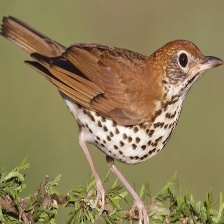
Species: WOOD THRUSH
Scientific name: HYLOCICHLA MUSTELINA